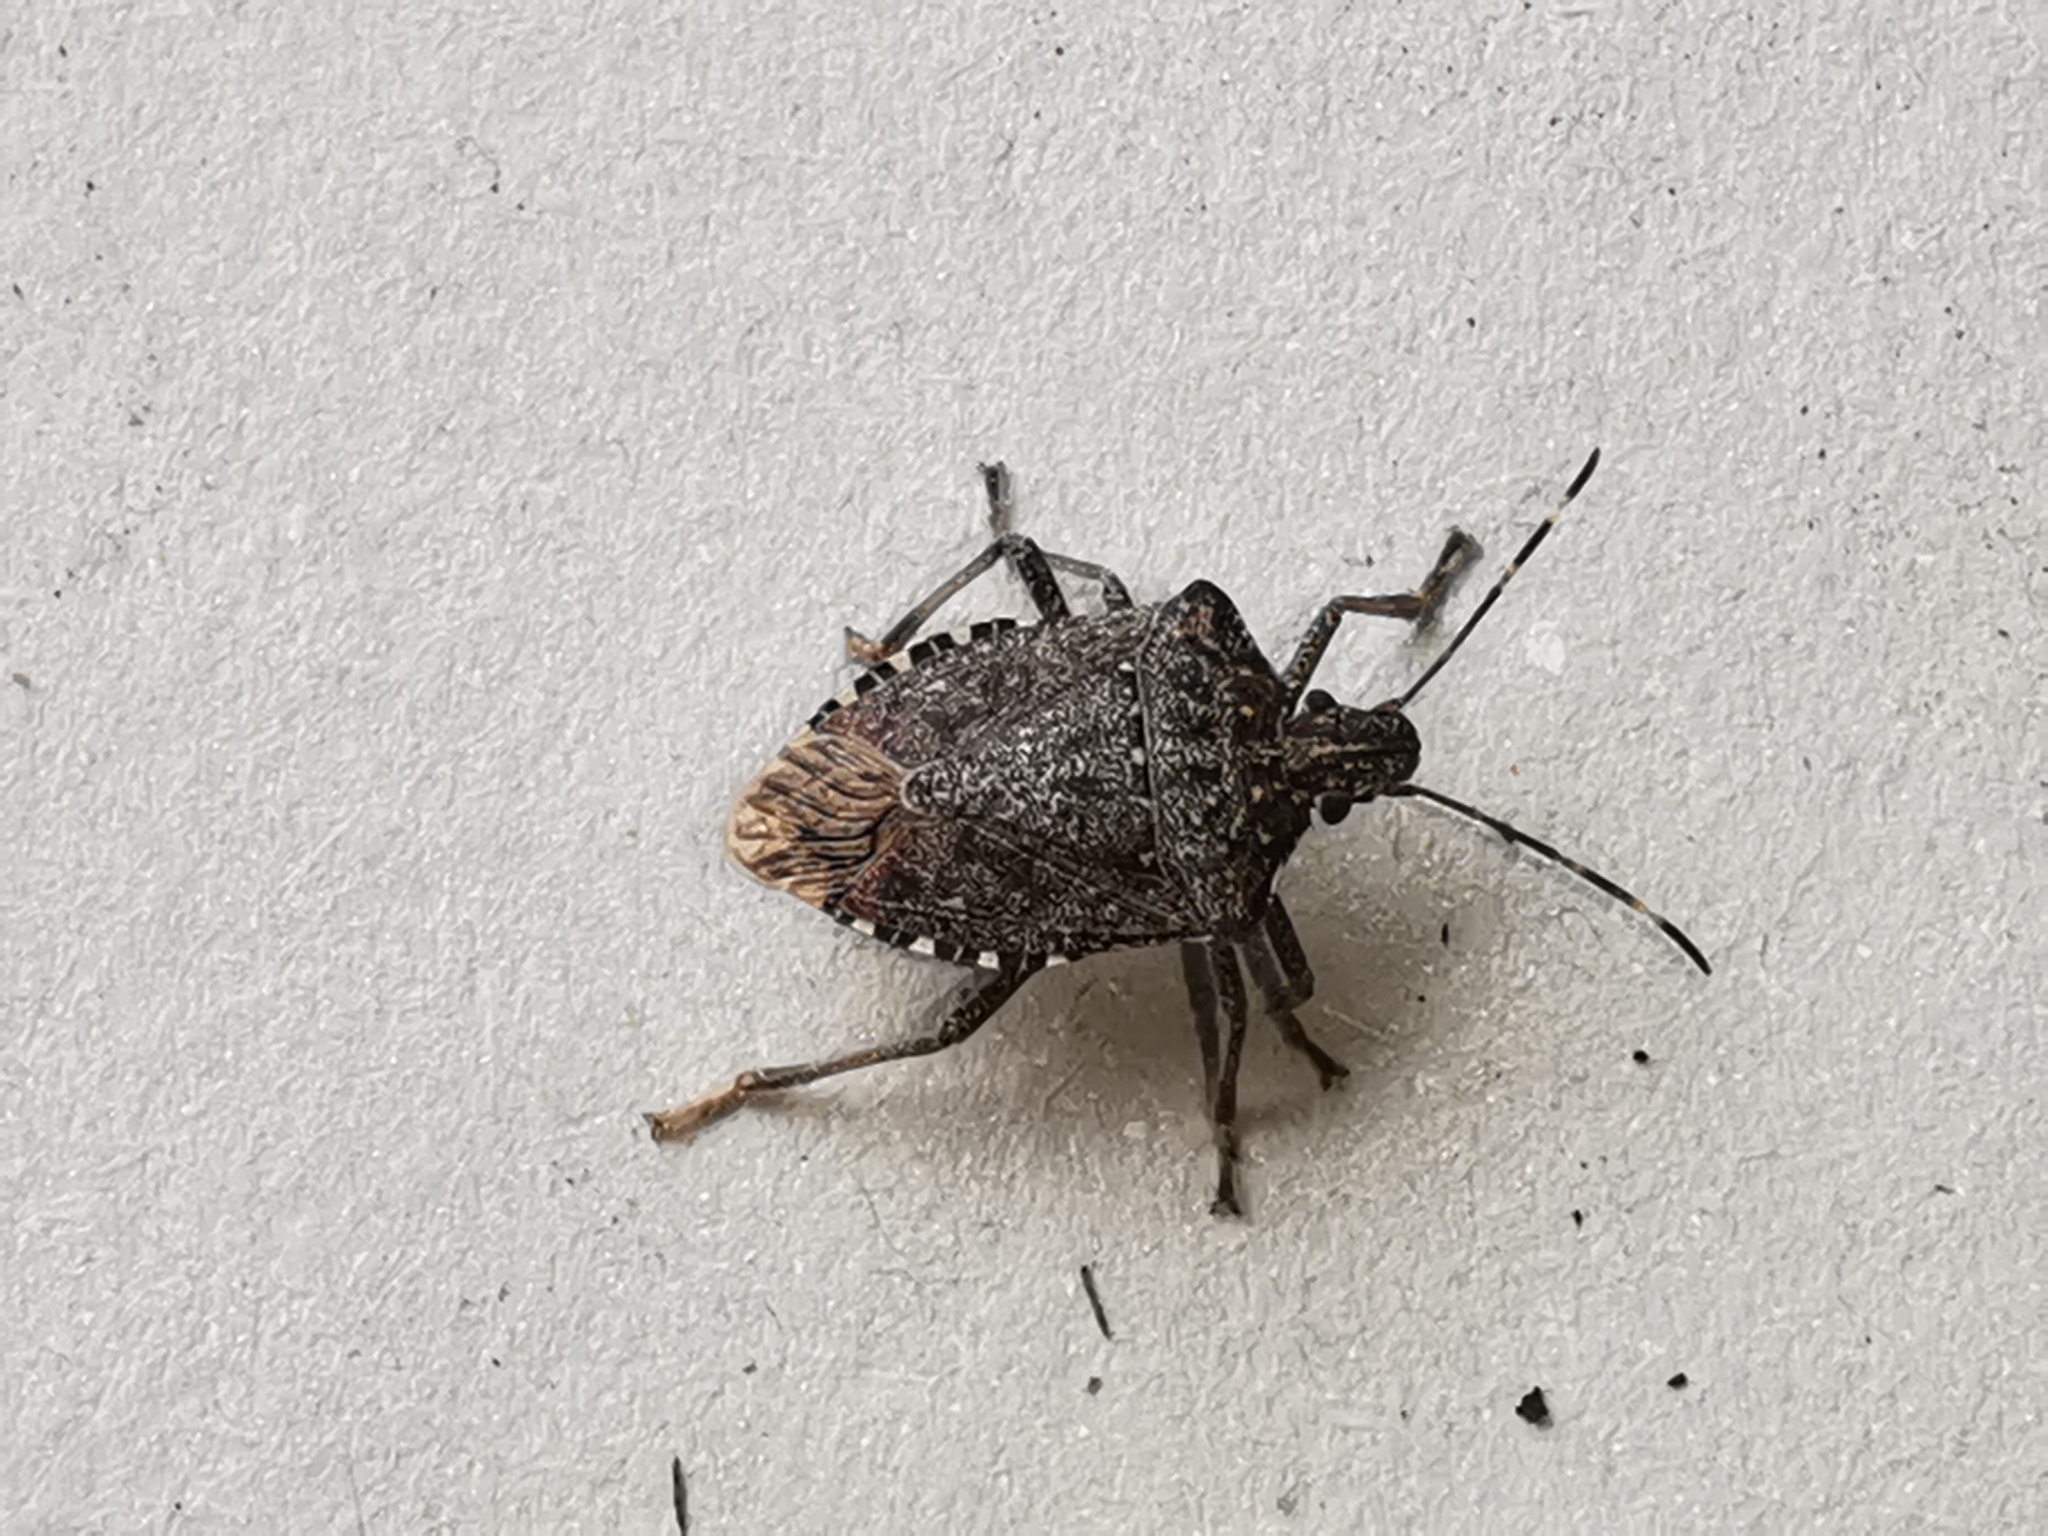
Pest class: stink_bug